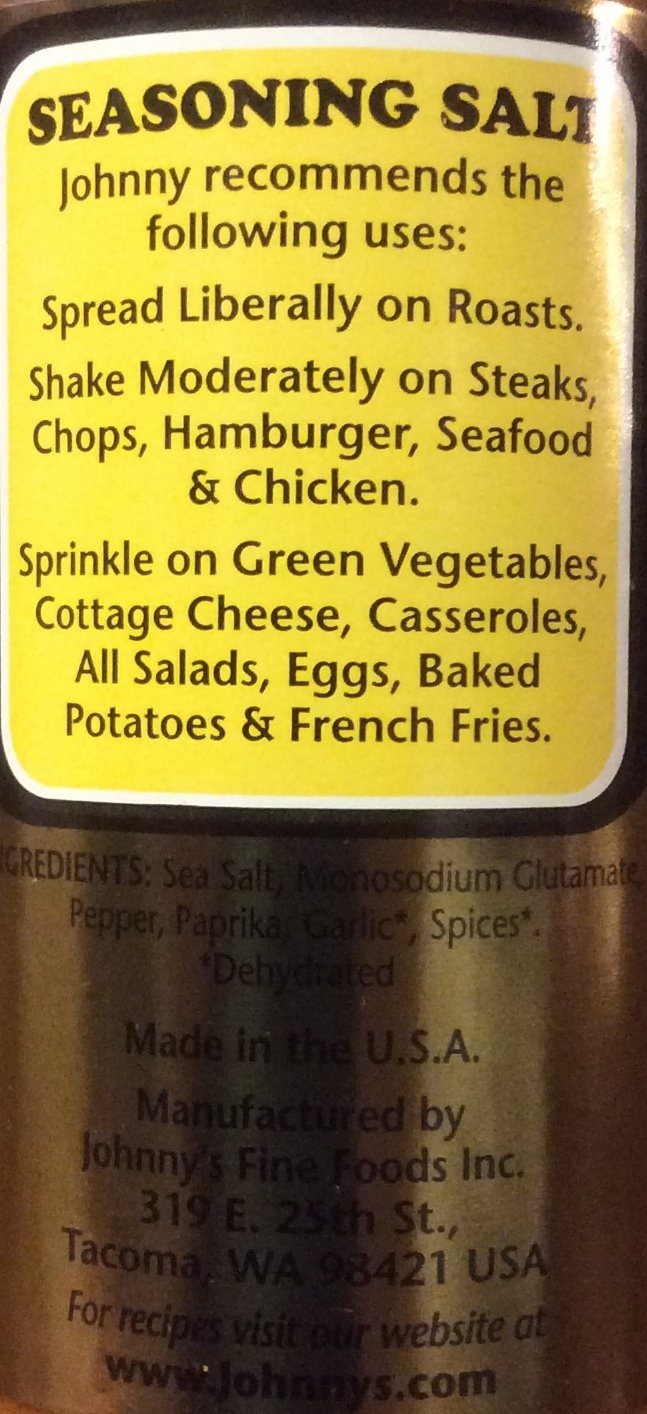
Item Name: Johnny's Seasoning Salt 16 Ounce, (4 Pack)
Bullet Point: Johnny's Seasoning Salt 16 oz, (4 Pack) Non MSG Formula, (4) 16 Oz Bottles, Great for roasts, burgers,stews, soups, etc.
Product Description: This is a 4 pack of seasoning salt. New Non-MSG Formula (4) 16 Oz Bottles Effective 2016, MSG is no longer included in Johnny's Seasoning Salt.
Value: 64.0
Unit: Ounce

Price: 6.64